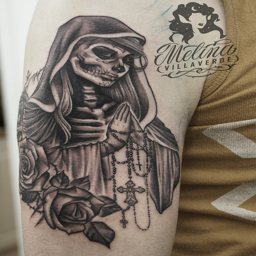
day of the dead virgin tattoo